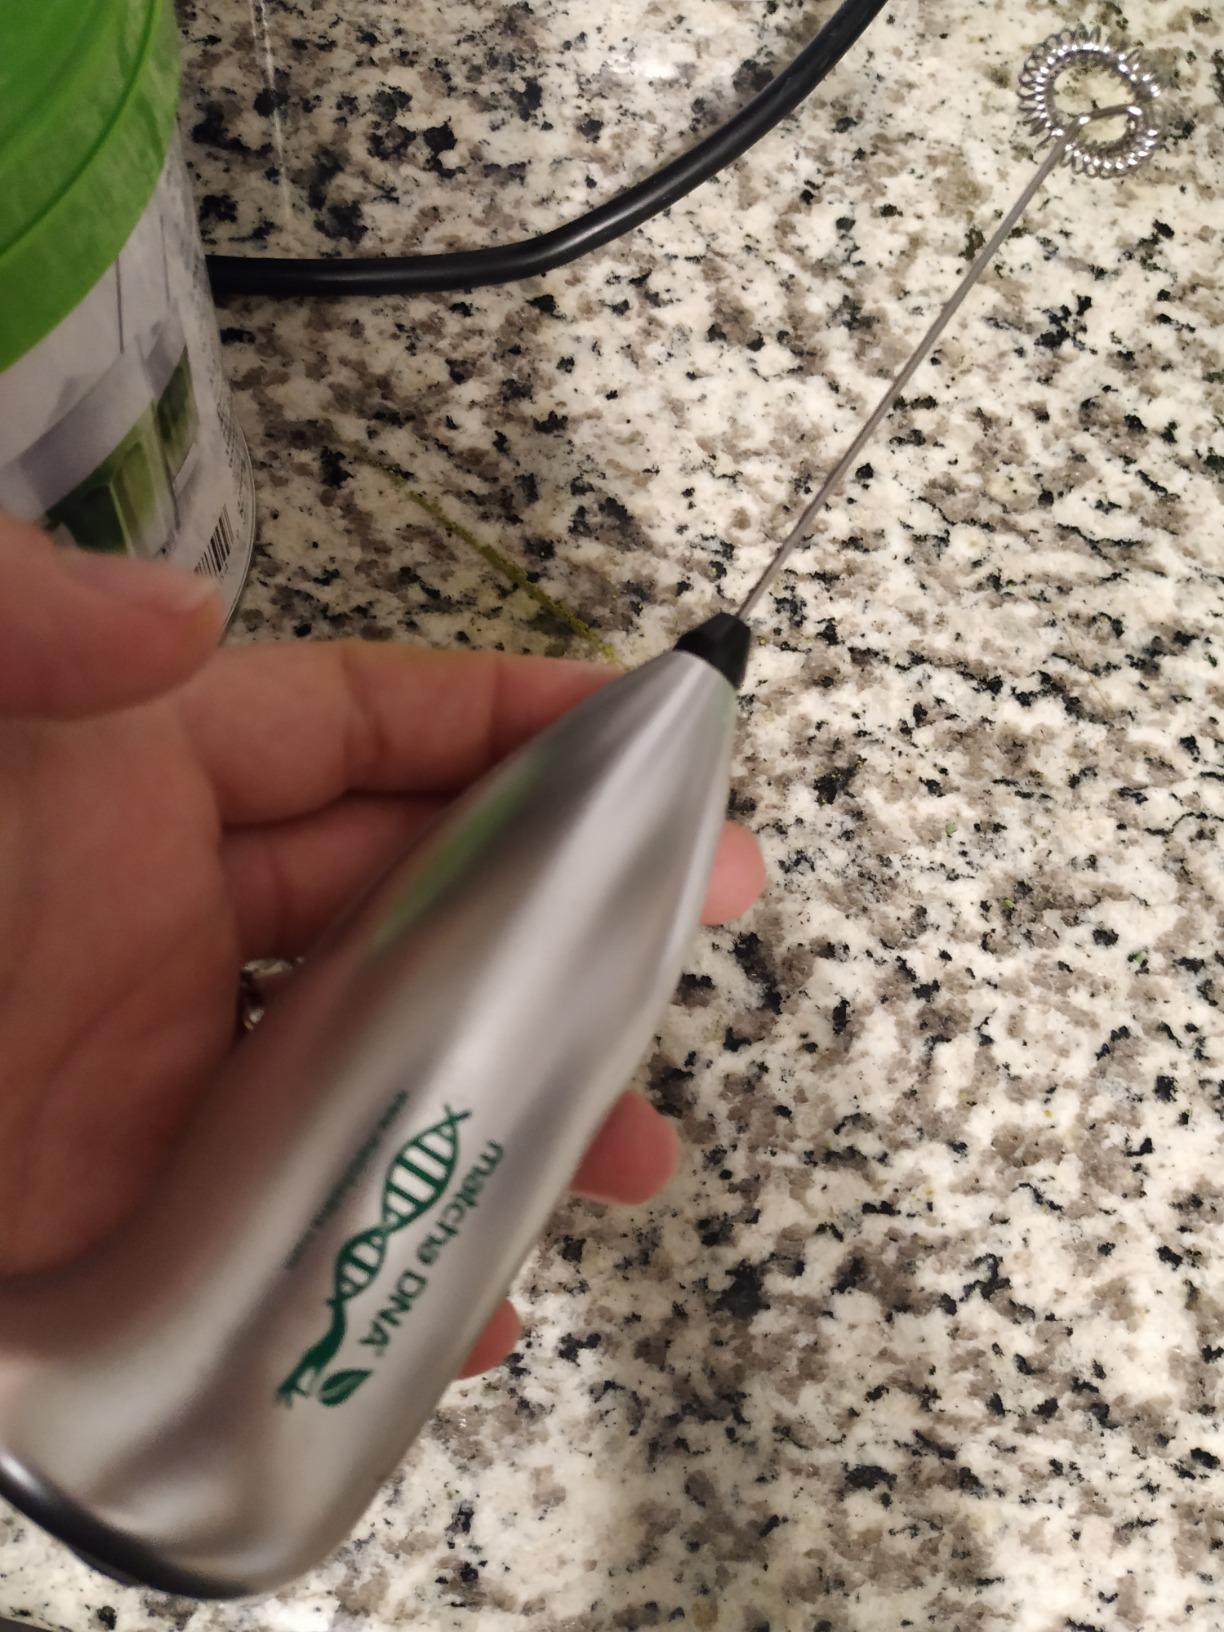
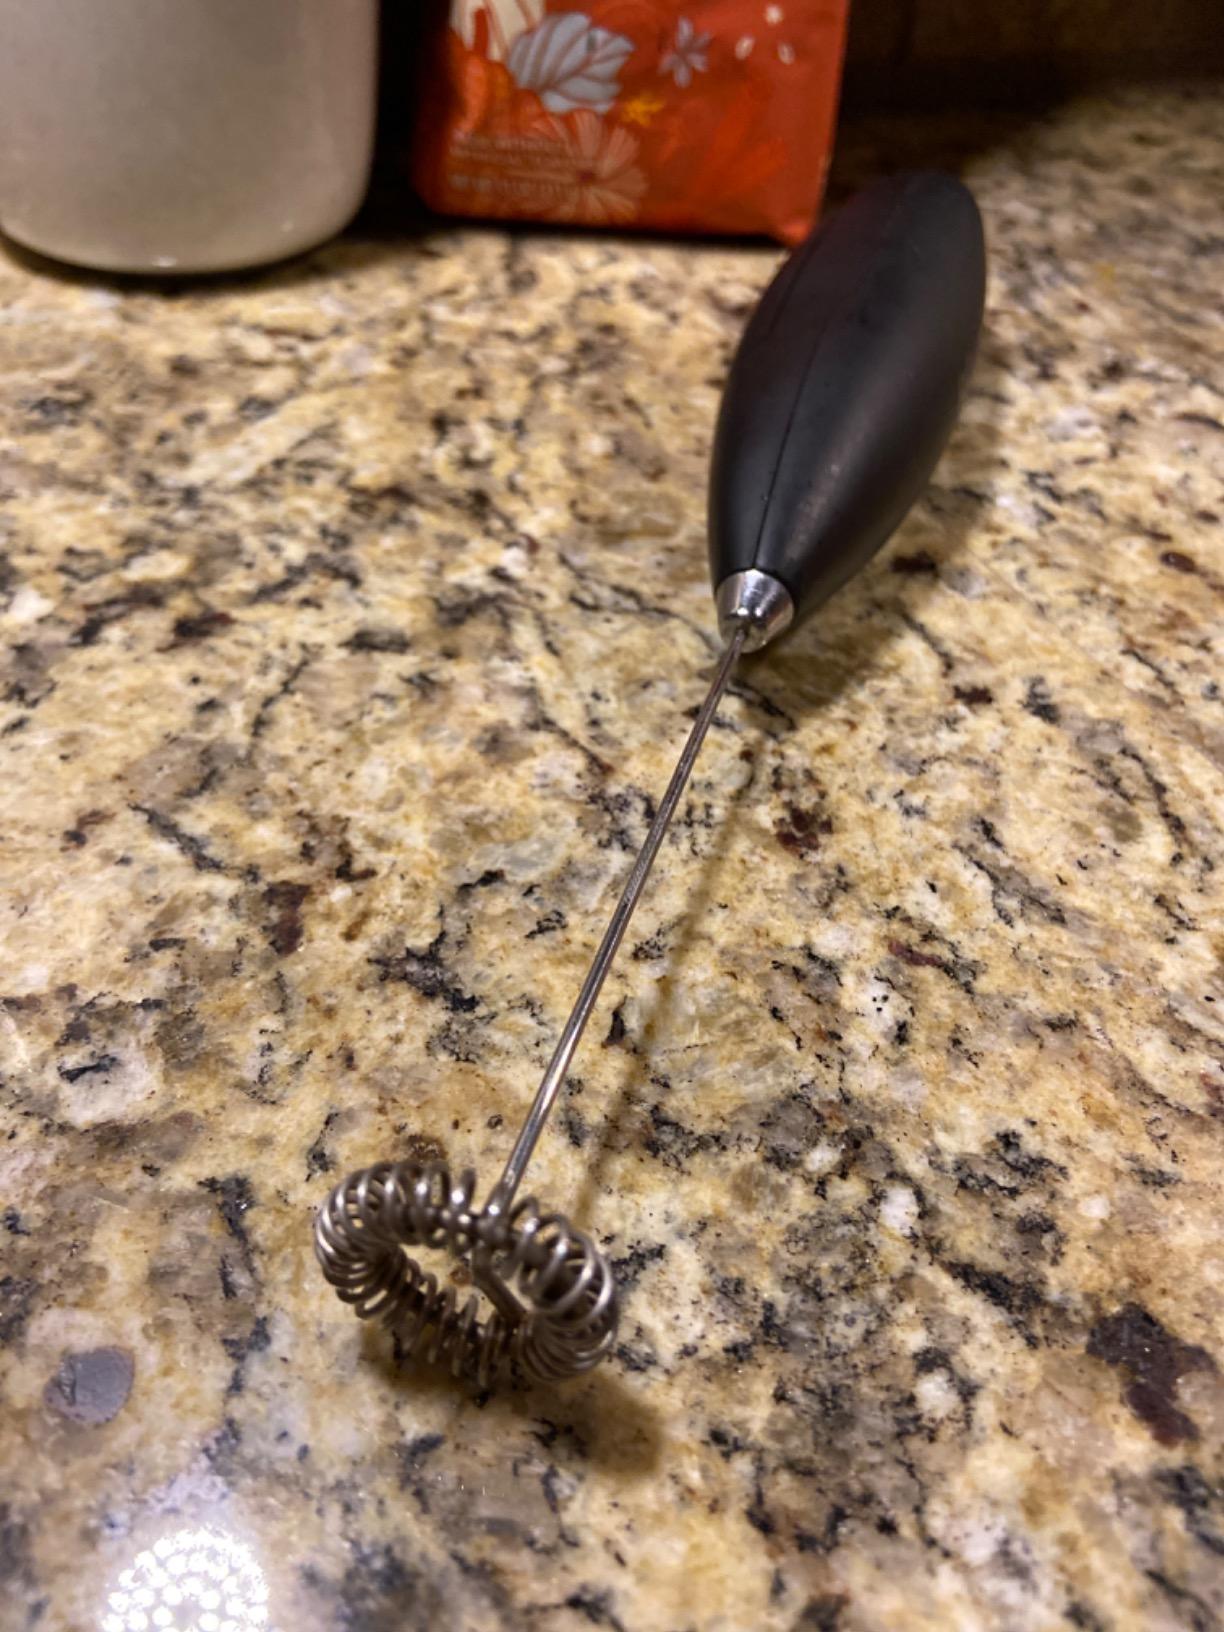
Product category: items_mixer
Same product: no